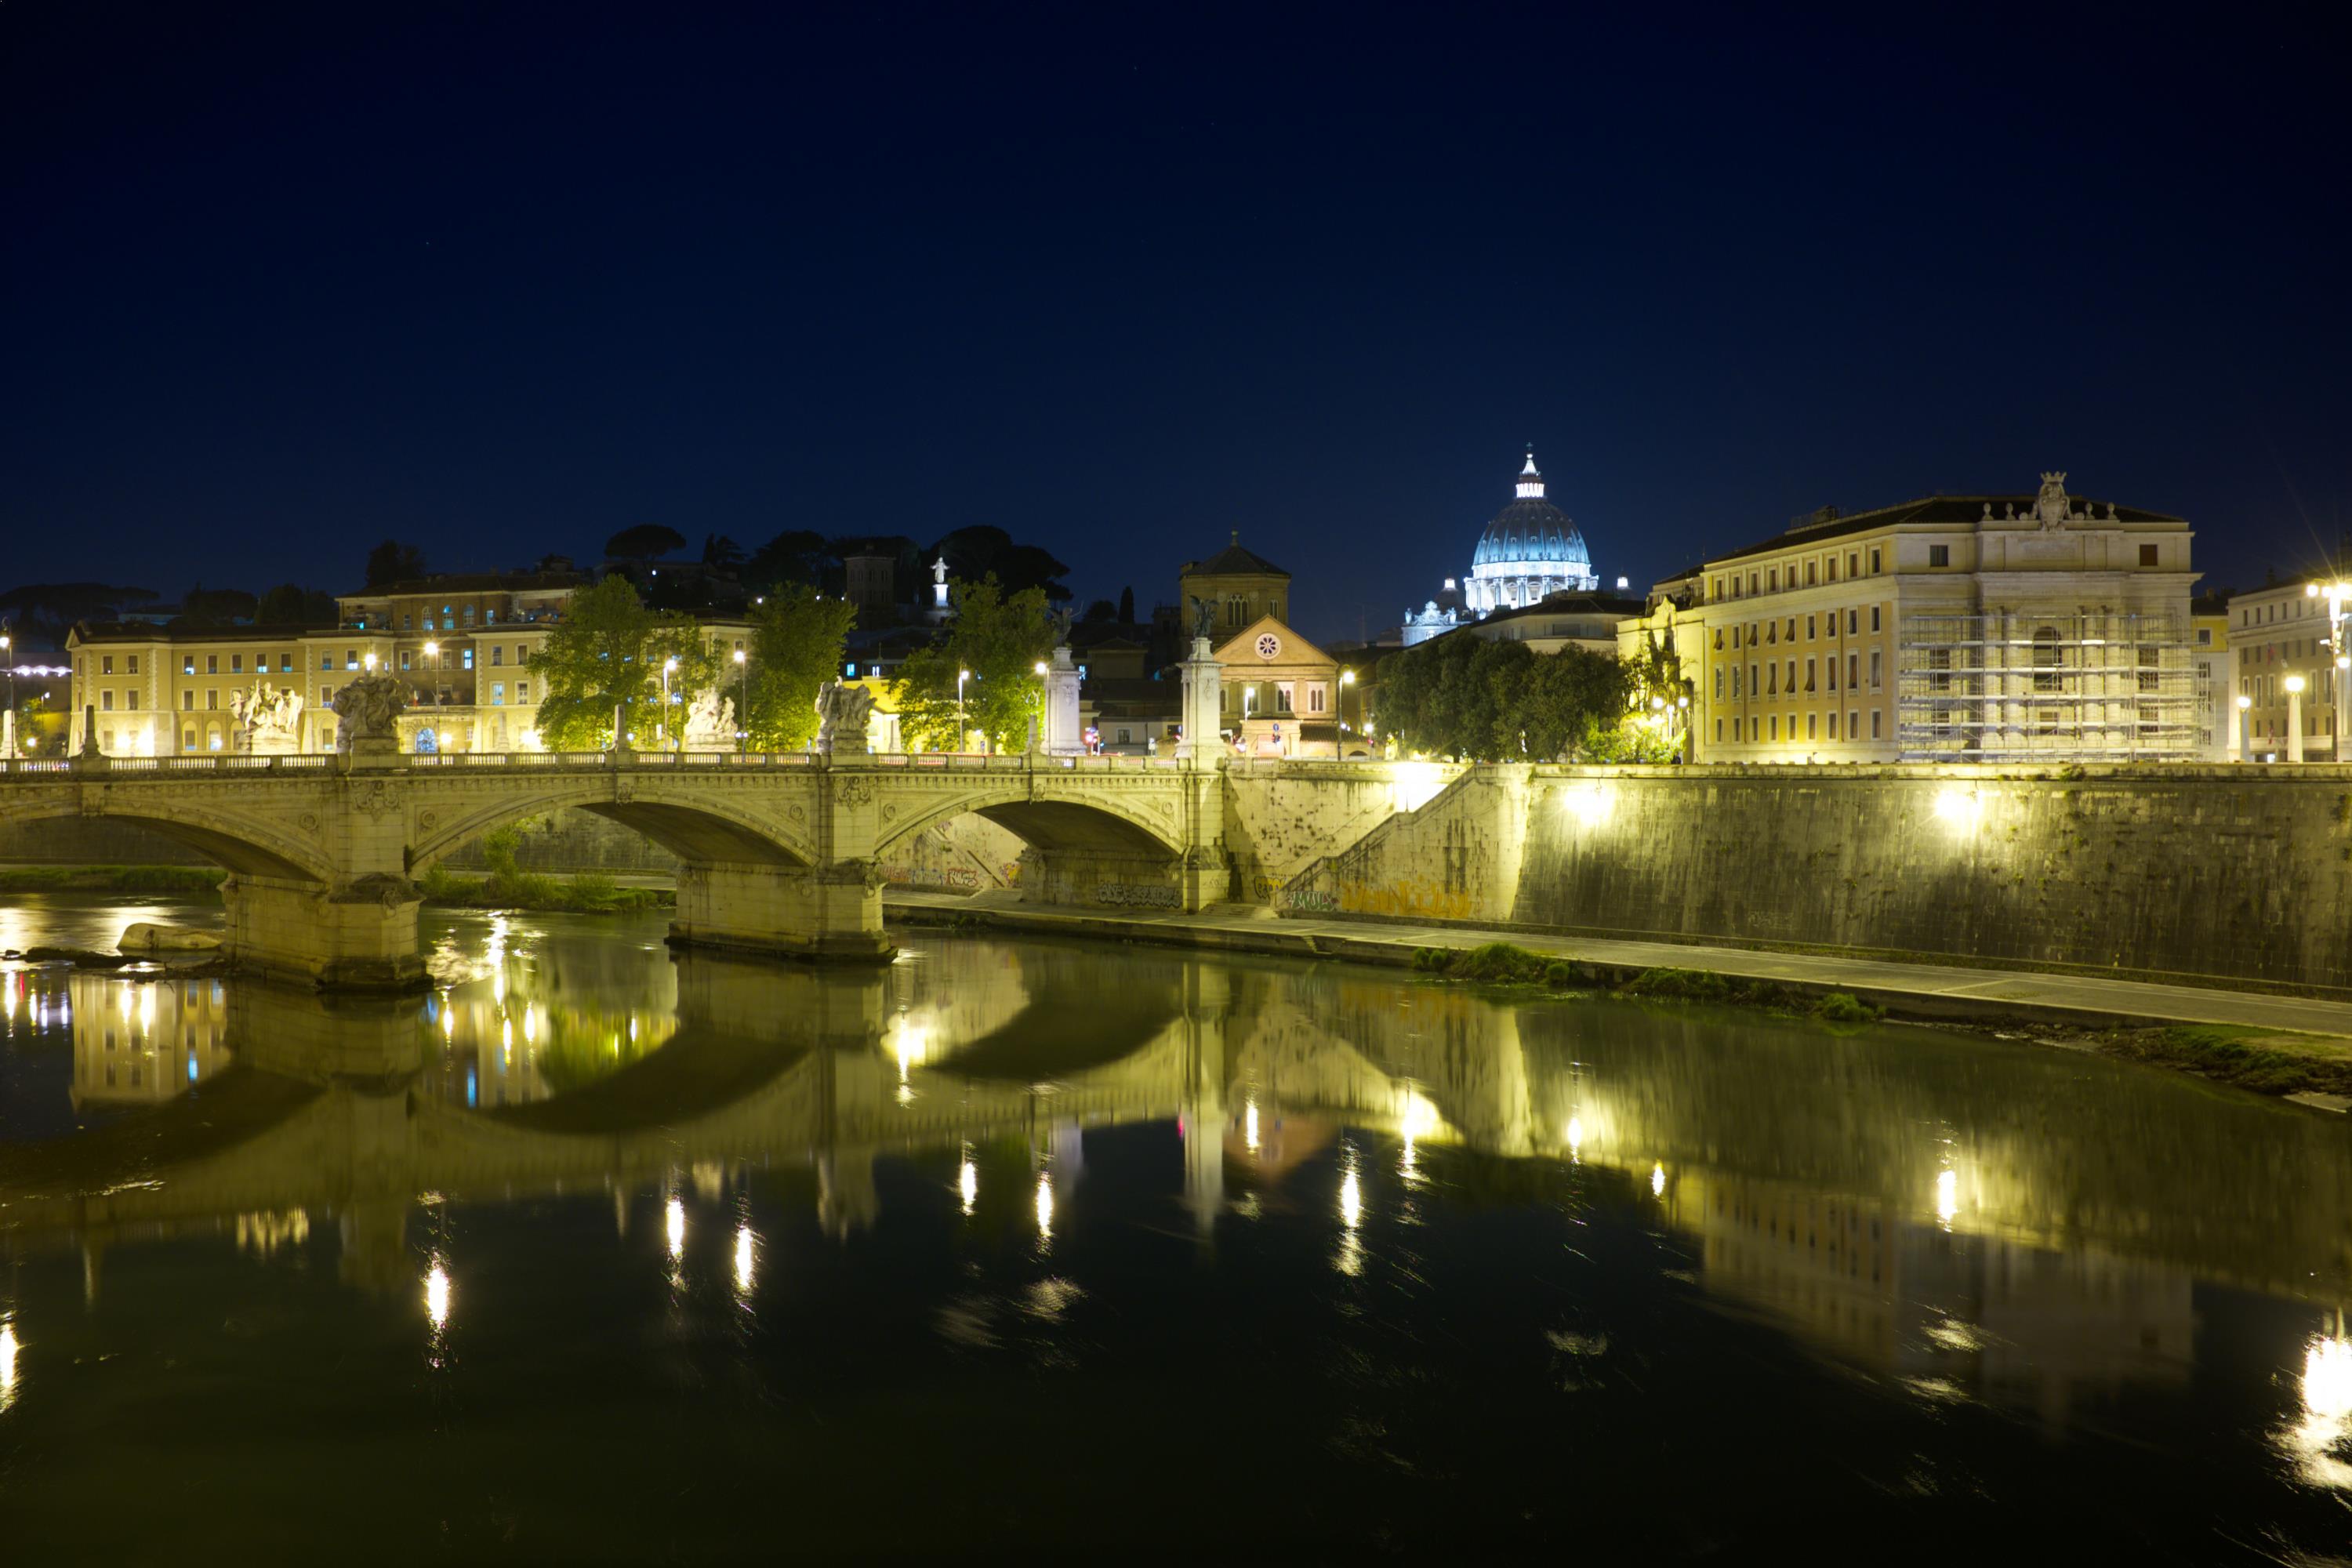
night, reflection, water, river, sky, light, landmark, bridge, city, town, waterway, architecture, reflecting pool, metropolitan area, tourism, evening, building, bank, watercourse, metropolis, cloud, cityscape, tourist attraction, channel